Tudor Cataraga

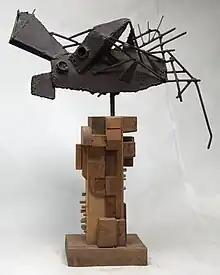
Underwater object (metal 1998)

Tenacious in his research leading him from deductive to inductive thinking, without any disruption from his way, the sculptor's interest is gradually sliding to architectural constructions, and constructivism. The ever more pregnant abstract trend, the play with geometrical modules epitomise his fascination with the assemblage and with the rich relation "entity-detail": "Genesis (wood, metal, 2000)", "Masterpiece (wood, metal, 2000)". Tudor Cataraga, in his full artistic maturity, has the energy and the firm gesture of an inquisitive and attentive sculptor".